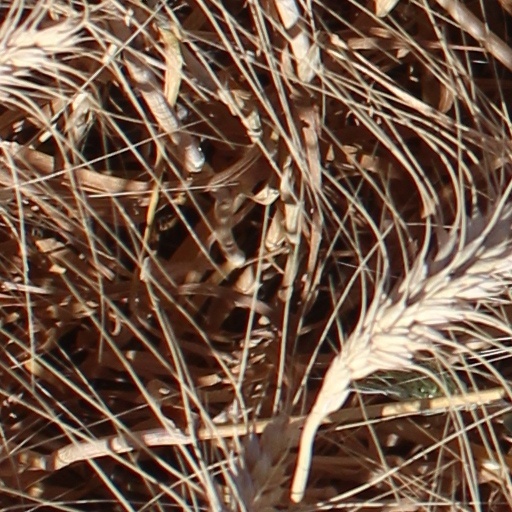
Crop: wheat